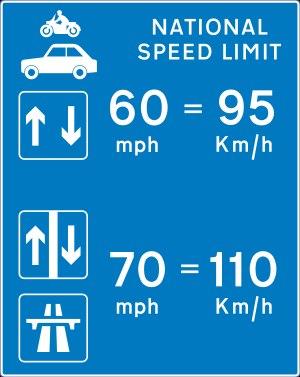
Au Royaume-Uni les mesures impériales sont toujours utilisées sur la route pour indiquer les distances et la vitesse, et non pas les mesures métriques.